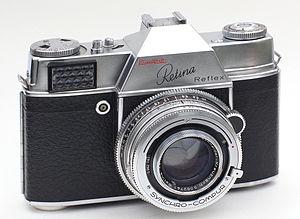
Le sélénium est l'élément chimique de numéro atomique 34, de symbole Se. Ce troisième élément du groupe VI A est un non-métal. La chimie du corps simple et de ses principaux composés présente une grande analogie avec celle du soufre, mais aussi avec celle du tellure.